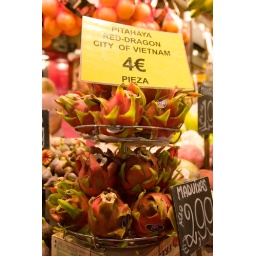
a crazy fruit for sale in the market on la rambla